Piano Sonata No. 2 (Chopin)

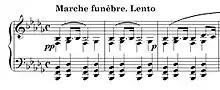
Opening of the "Marche funèbre"

The second movement is a scherzo in E minor and time with no tempo indication. Anatole Leikin suggests that the absence of the tempo indication can be explained by the close similarities of this movement and the closing section of the first movement, including the prevalence of repeated octaves and chords in both movements, and the identical cadential phrases. Therefore, the absence of a tempo indication may suggest that there is no new tempo, but instead a mere change of notation (from triplets to triple metre).